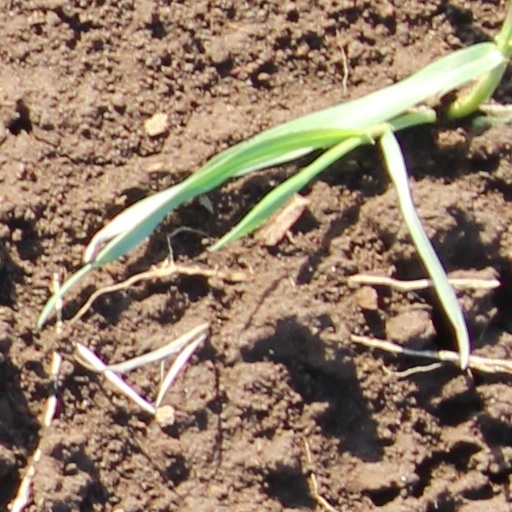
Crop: wheat